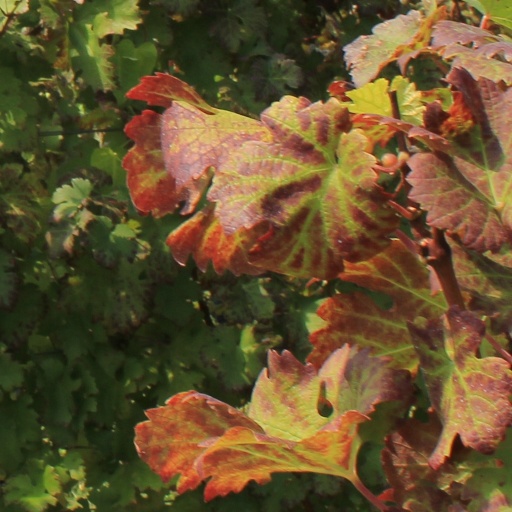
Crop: grape